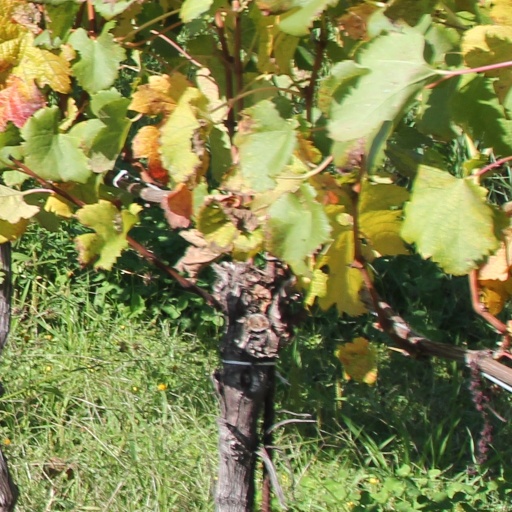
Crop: grape